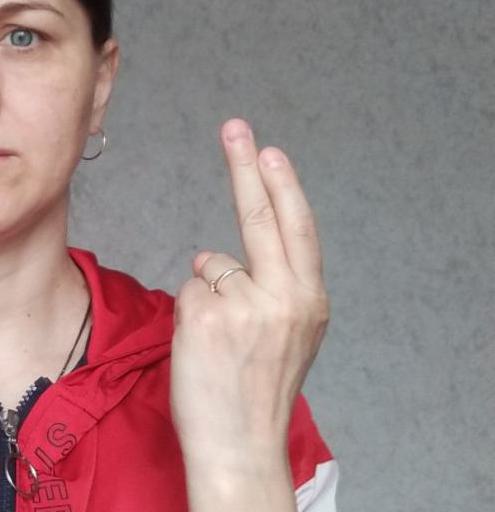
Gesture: two_up_inverted